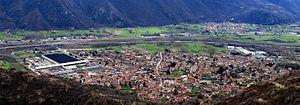
Condoue est une commune de la ville métropolitaine de Turin dans le Piémont en Italie.